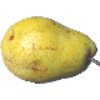
Label: Pear Monster 1